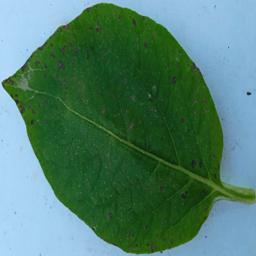
Etiqueta: Tizon_Temprano